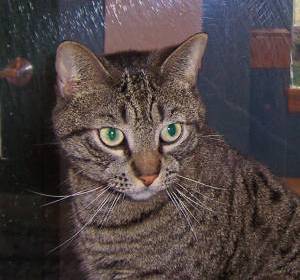
Label: cat